Bourgeoisie

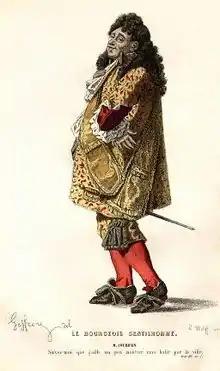
The prototypical bourgeois, Monsieur Jourdain, the protagonist in Molière's play (1670)

Bourgeois values are dependent on rationalism, which began with the economic sphere and moves into every sphere of life which is formulated by Max Weber. The beginning of rationalism is commonly called the Age of Reason. Much like the Marxist critics of that period, Weber was concerned with the growing ability of large corporations and nations to increase their power and reach throughout the world.